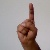
The image shows a hand gesture representing the letter 'D' in Indian Sign Language.